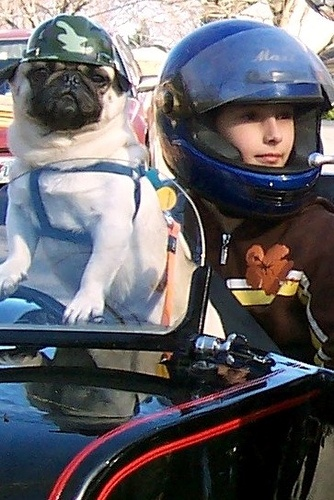
A helmeted boy is riding behind a helmeted dog who is steering.
A girl wearing a motorcycle helmet and a dog wearing a camo hat
A girl and a pug dog riding in a motorcycle side car.
A person wearing a helmet sitting in a vehicle with a dog who is also wearing a helmet.
A boy and a pug wearing helmets in a car.